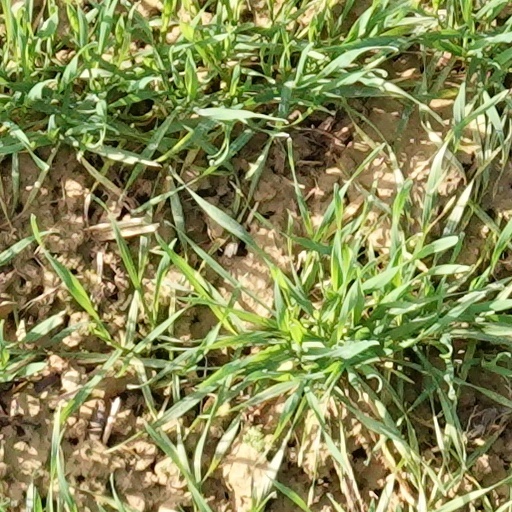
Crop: wheat